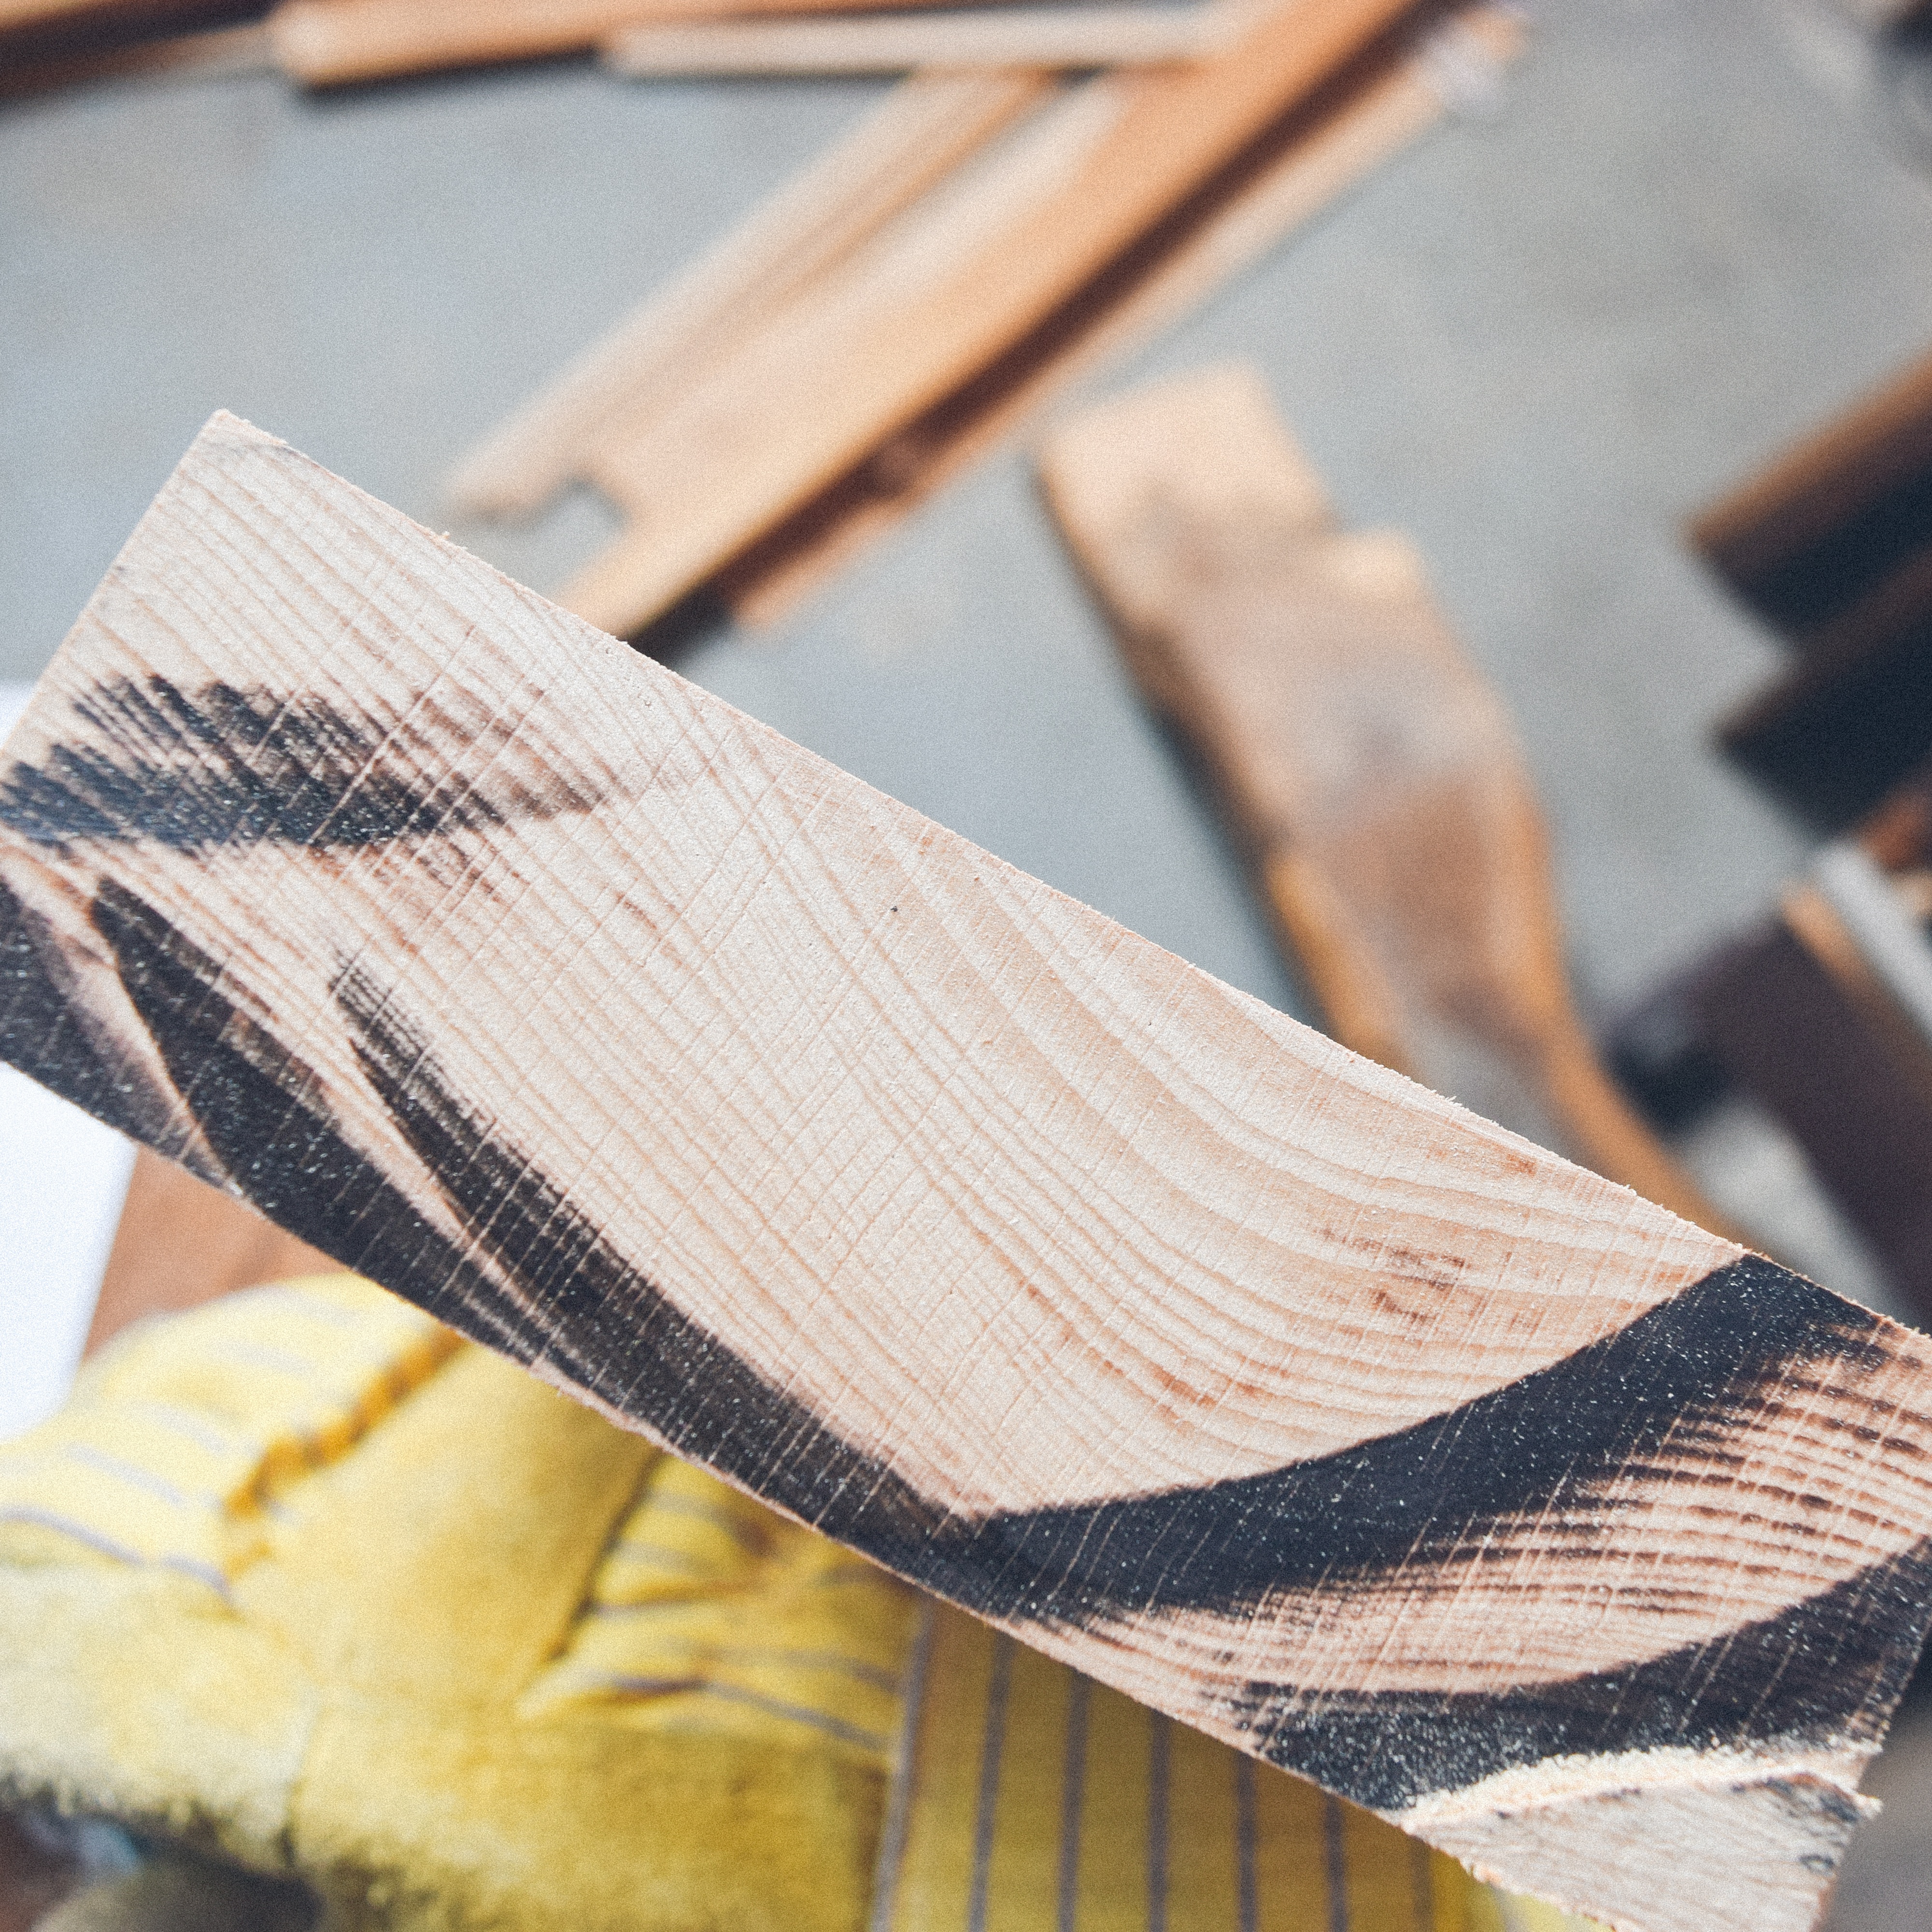
hand, shoe, wood, footwear, flooring